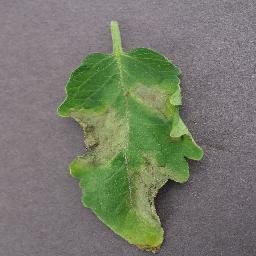
Label: Tomato___Late_blight